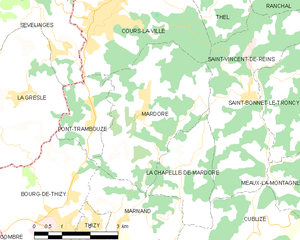
Carte des communes françaises